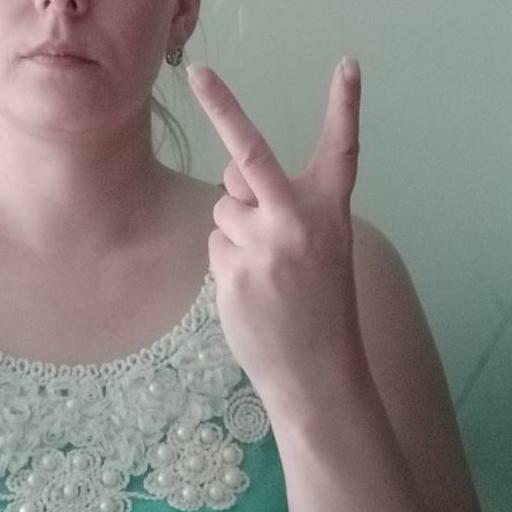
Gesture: peace_inverted